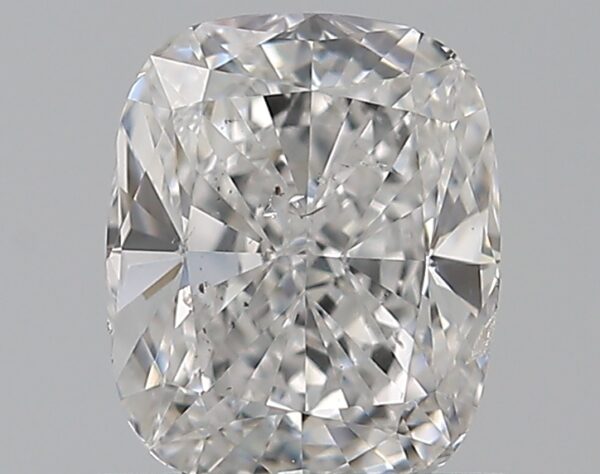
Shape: cushion
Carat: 0.7
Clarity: SI2
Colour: E
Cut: VG
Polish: VG
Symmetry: VG
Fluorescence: N
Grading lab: GIA
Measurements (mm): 5.8 x 4.77 x 3.01